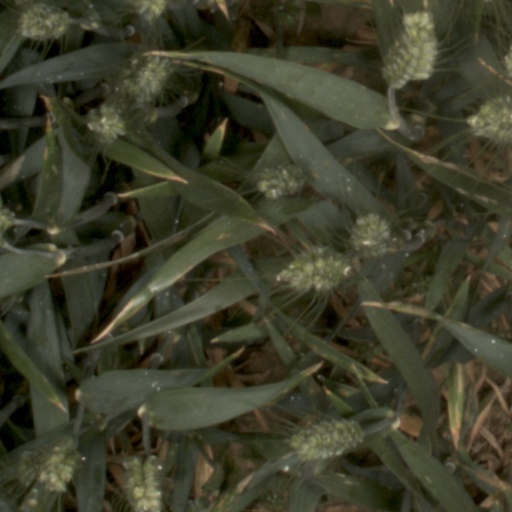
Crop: wheat